Liberty Flames basketball

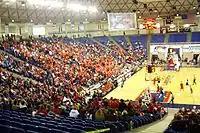
A Liberty game in 2008

On March 26, 2007, Ritchie McKay was named the seventh head coach in school history. After the 2007–2008 season, *Alex McLean (basketball coach) was named to the Big South All-Conference first team, marking the sixth-straight year Liberty has placed a player on the first team, tying the second-best streak in conference history. Jeremy Anderson was named to the all-freshman squad, while Kyle Ohman received all-academic honors.